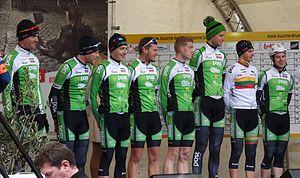
Reportage réalisé le dimanche 1er mars à l'occasion du départ et de l'arrivée de Kuurne-Bruxelles-Kuurne 2015 à Kuurne, Belgique.